Nomination and confirmation to the Supreme Court of the United States

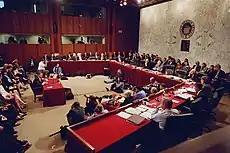
John Roberts giving testimony before the Senate Judiciary Committee during the 2005 hearings on his nomination to be chief justice

Article II, Section 2, Clause 3 of the Constitution empowers the president to fill critical federal executive and judicial branch vacancies unilaterally but temporarily when the Senate is in recess, and thus unavailable to provide advice and consent. Such recess appointments, including to the Supreme Court, expire at the end of the next Senate session. To continue to serve thereafter, the appointee must be formally nominated by the president and confirmed by the Senate. Through the late 1800s, the Senate was in recess for long periods of time, and so this clause enabled the president to keep the functions of government running in the meantime, but without completely bypassing the system of checks and balances. As the Senate now remains in session nearly year-round, this recess appointment power has lost its original necessity and usefulness.